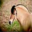
Label: horse